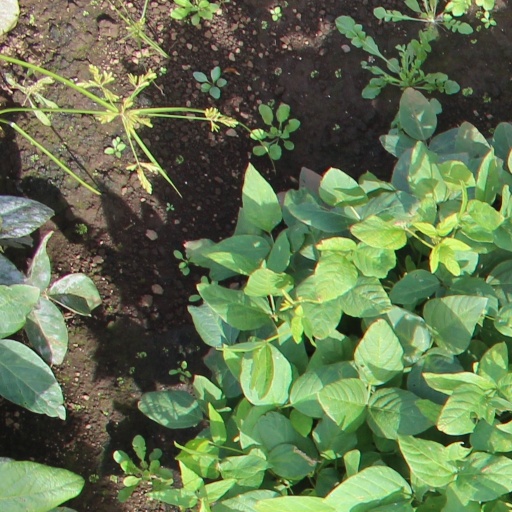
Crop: soybean